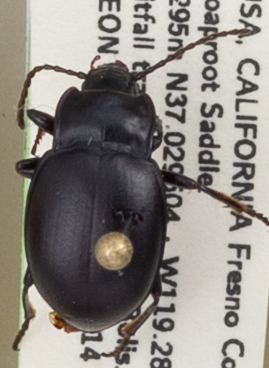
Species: Metrius contractus
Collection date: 2021-07-14
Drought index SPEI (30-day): -2.09
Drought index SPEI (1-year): -2.09
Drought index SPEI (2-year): -2.09